Sincere Department Store

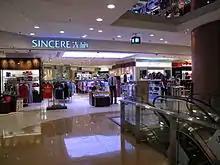
Sincere store in Citywalk, Tsuen Wan in 2011

Since 1997, Sincere's retailing arm is mostly in Hong Kong with four locations in Hong Kong (Central: Li Po Chun Chambers; Causeway Bay: Percival Street) and Kowloon (Mong Kok: Grand Century Place; Mong Kok: King Wah Centre; Sham Shui Po: Dragon Centre; Yau Tong: Domain; and Tsuen Wan: Citywalk 2); there are Chinese location, including Dalian. The Ma family still has a place on the corporate board (chairman Walter K.W. Ma, managing director/executive director Philip K.H. Ma and board member King Wing Ma), but most day-to-day operations are run by non-family executives. Sincere is one of a few department stores that survived, many foreign and local firms have since disappeared.